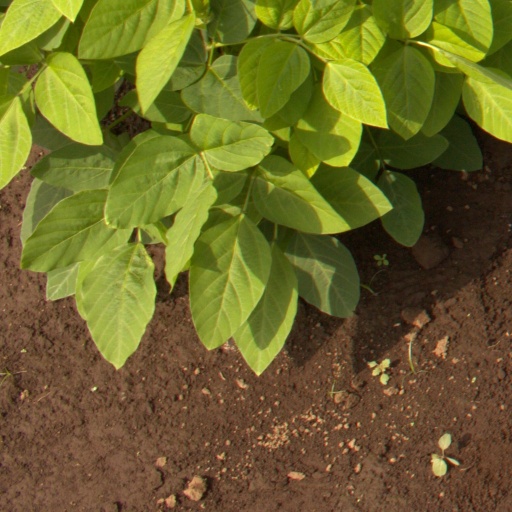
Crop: soybean